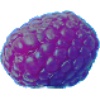
Label: Raspberry 1